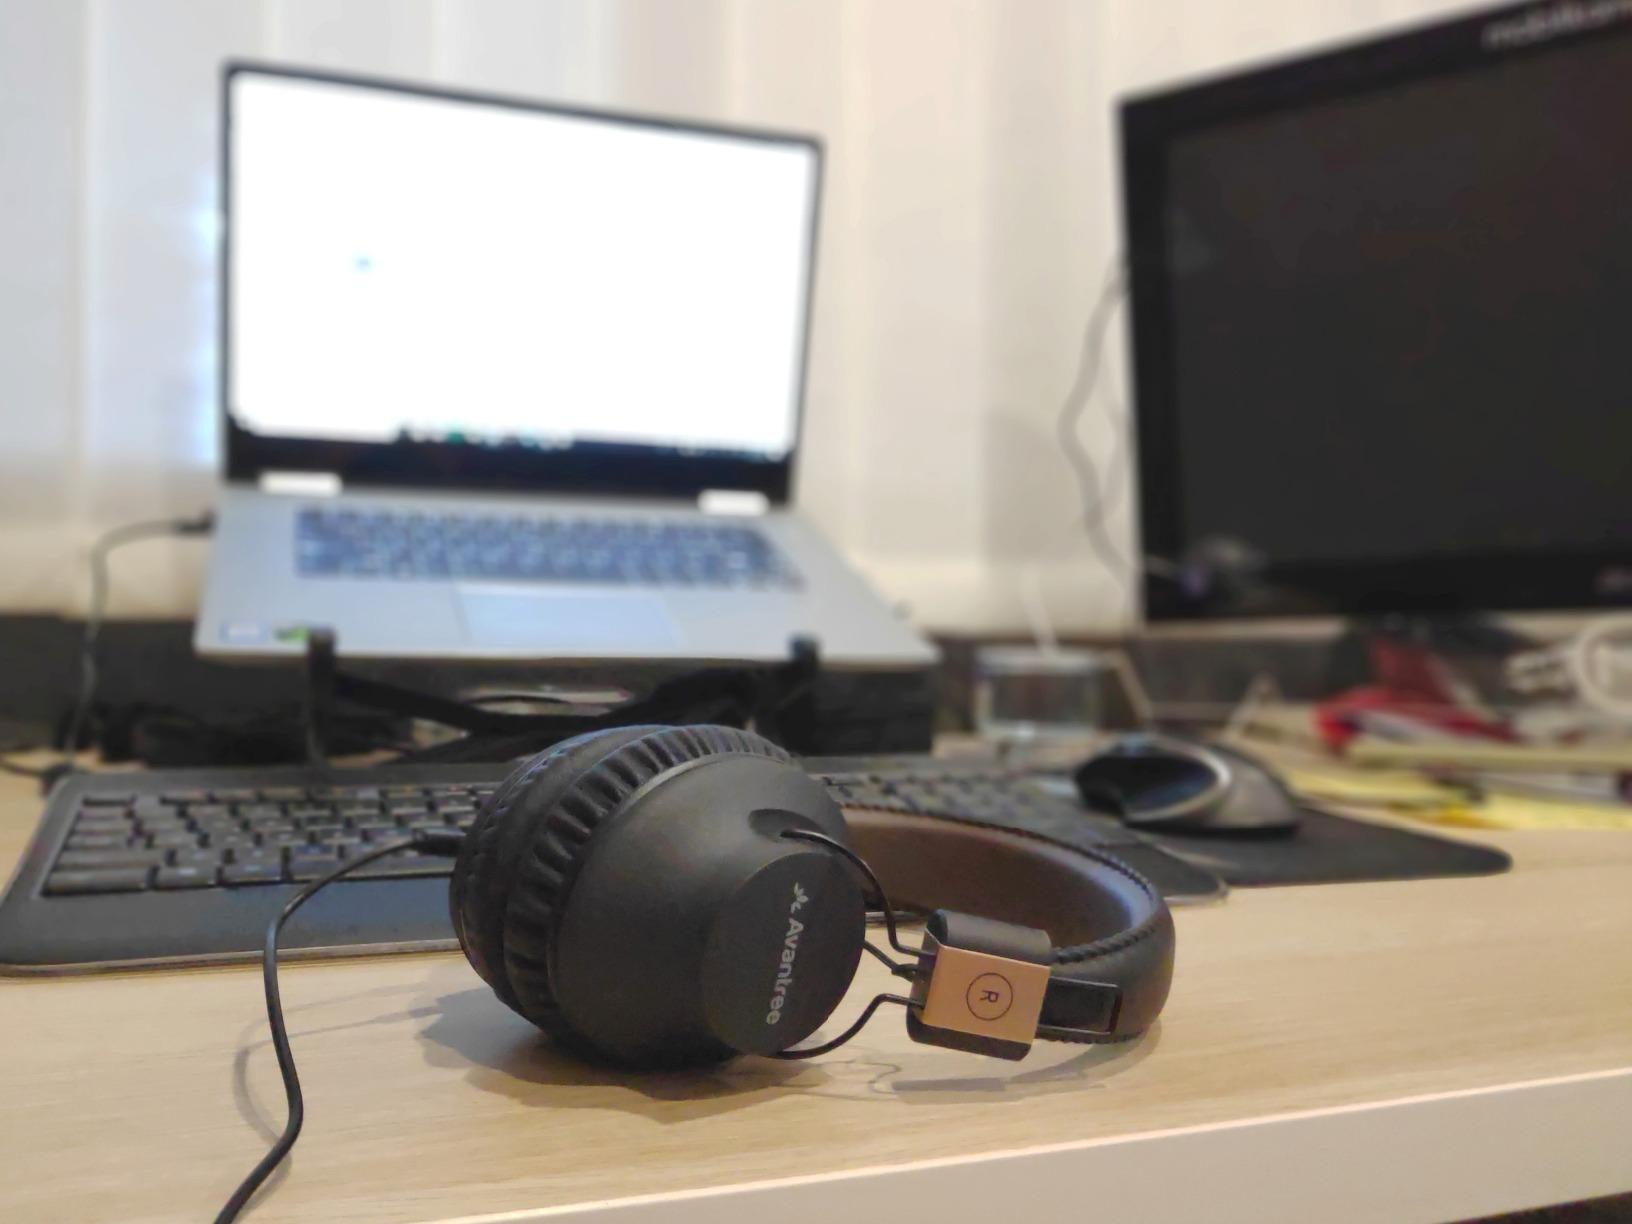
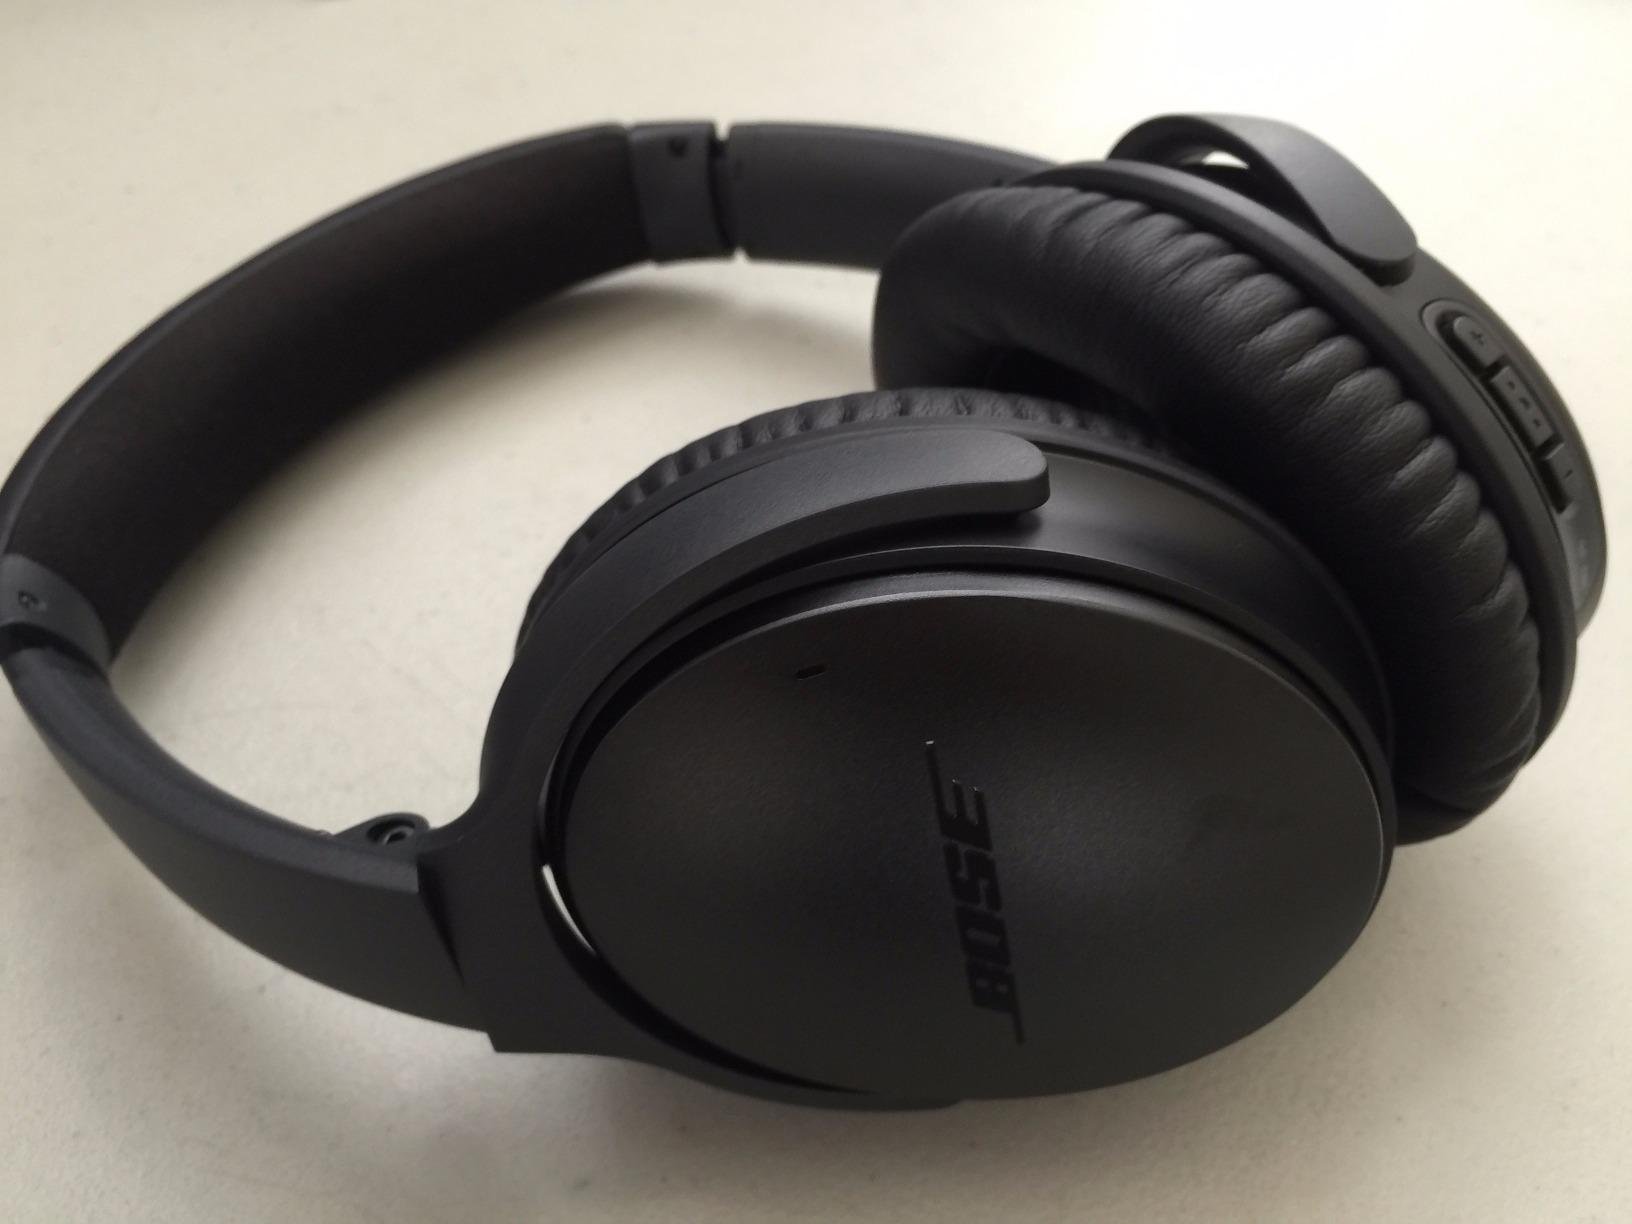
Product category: headphones
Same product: no